Dzong architecture

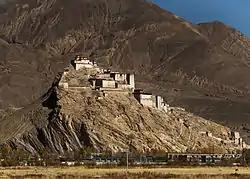
Gyantse Dzong

Tibet used to be divided into 53 prefecture districts also called "dzongs". There were two dzongpöns for each dzong, a lama and a layman. They were entrusted with both civil and military powers and are equal in all respects, though subordinate to the generals and the Chinese amban in military matters, until the expulsion of the ambans following the Xinhai Revolution in 1912. Today, 71 counties in the Tibet Autonomous Region are called "dzong"s in the Tibetic languages.